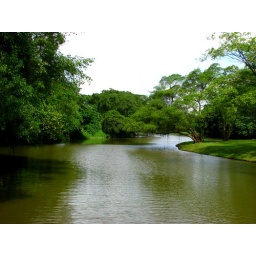
This river is inhabited by lots of adorable turtles and fishes.